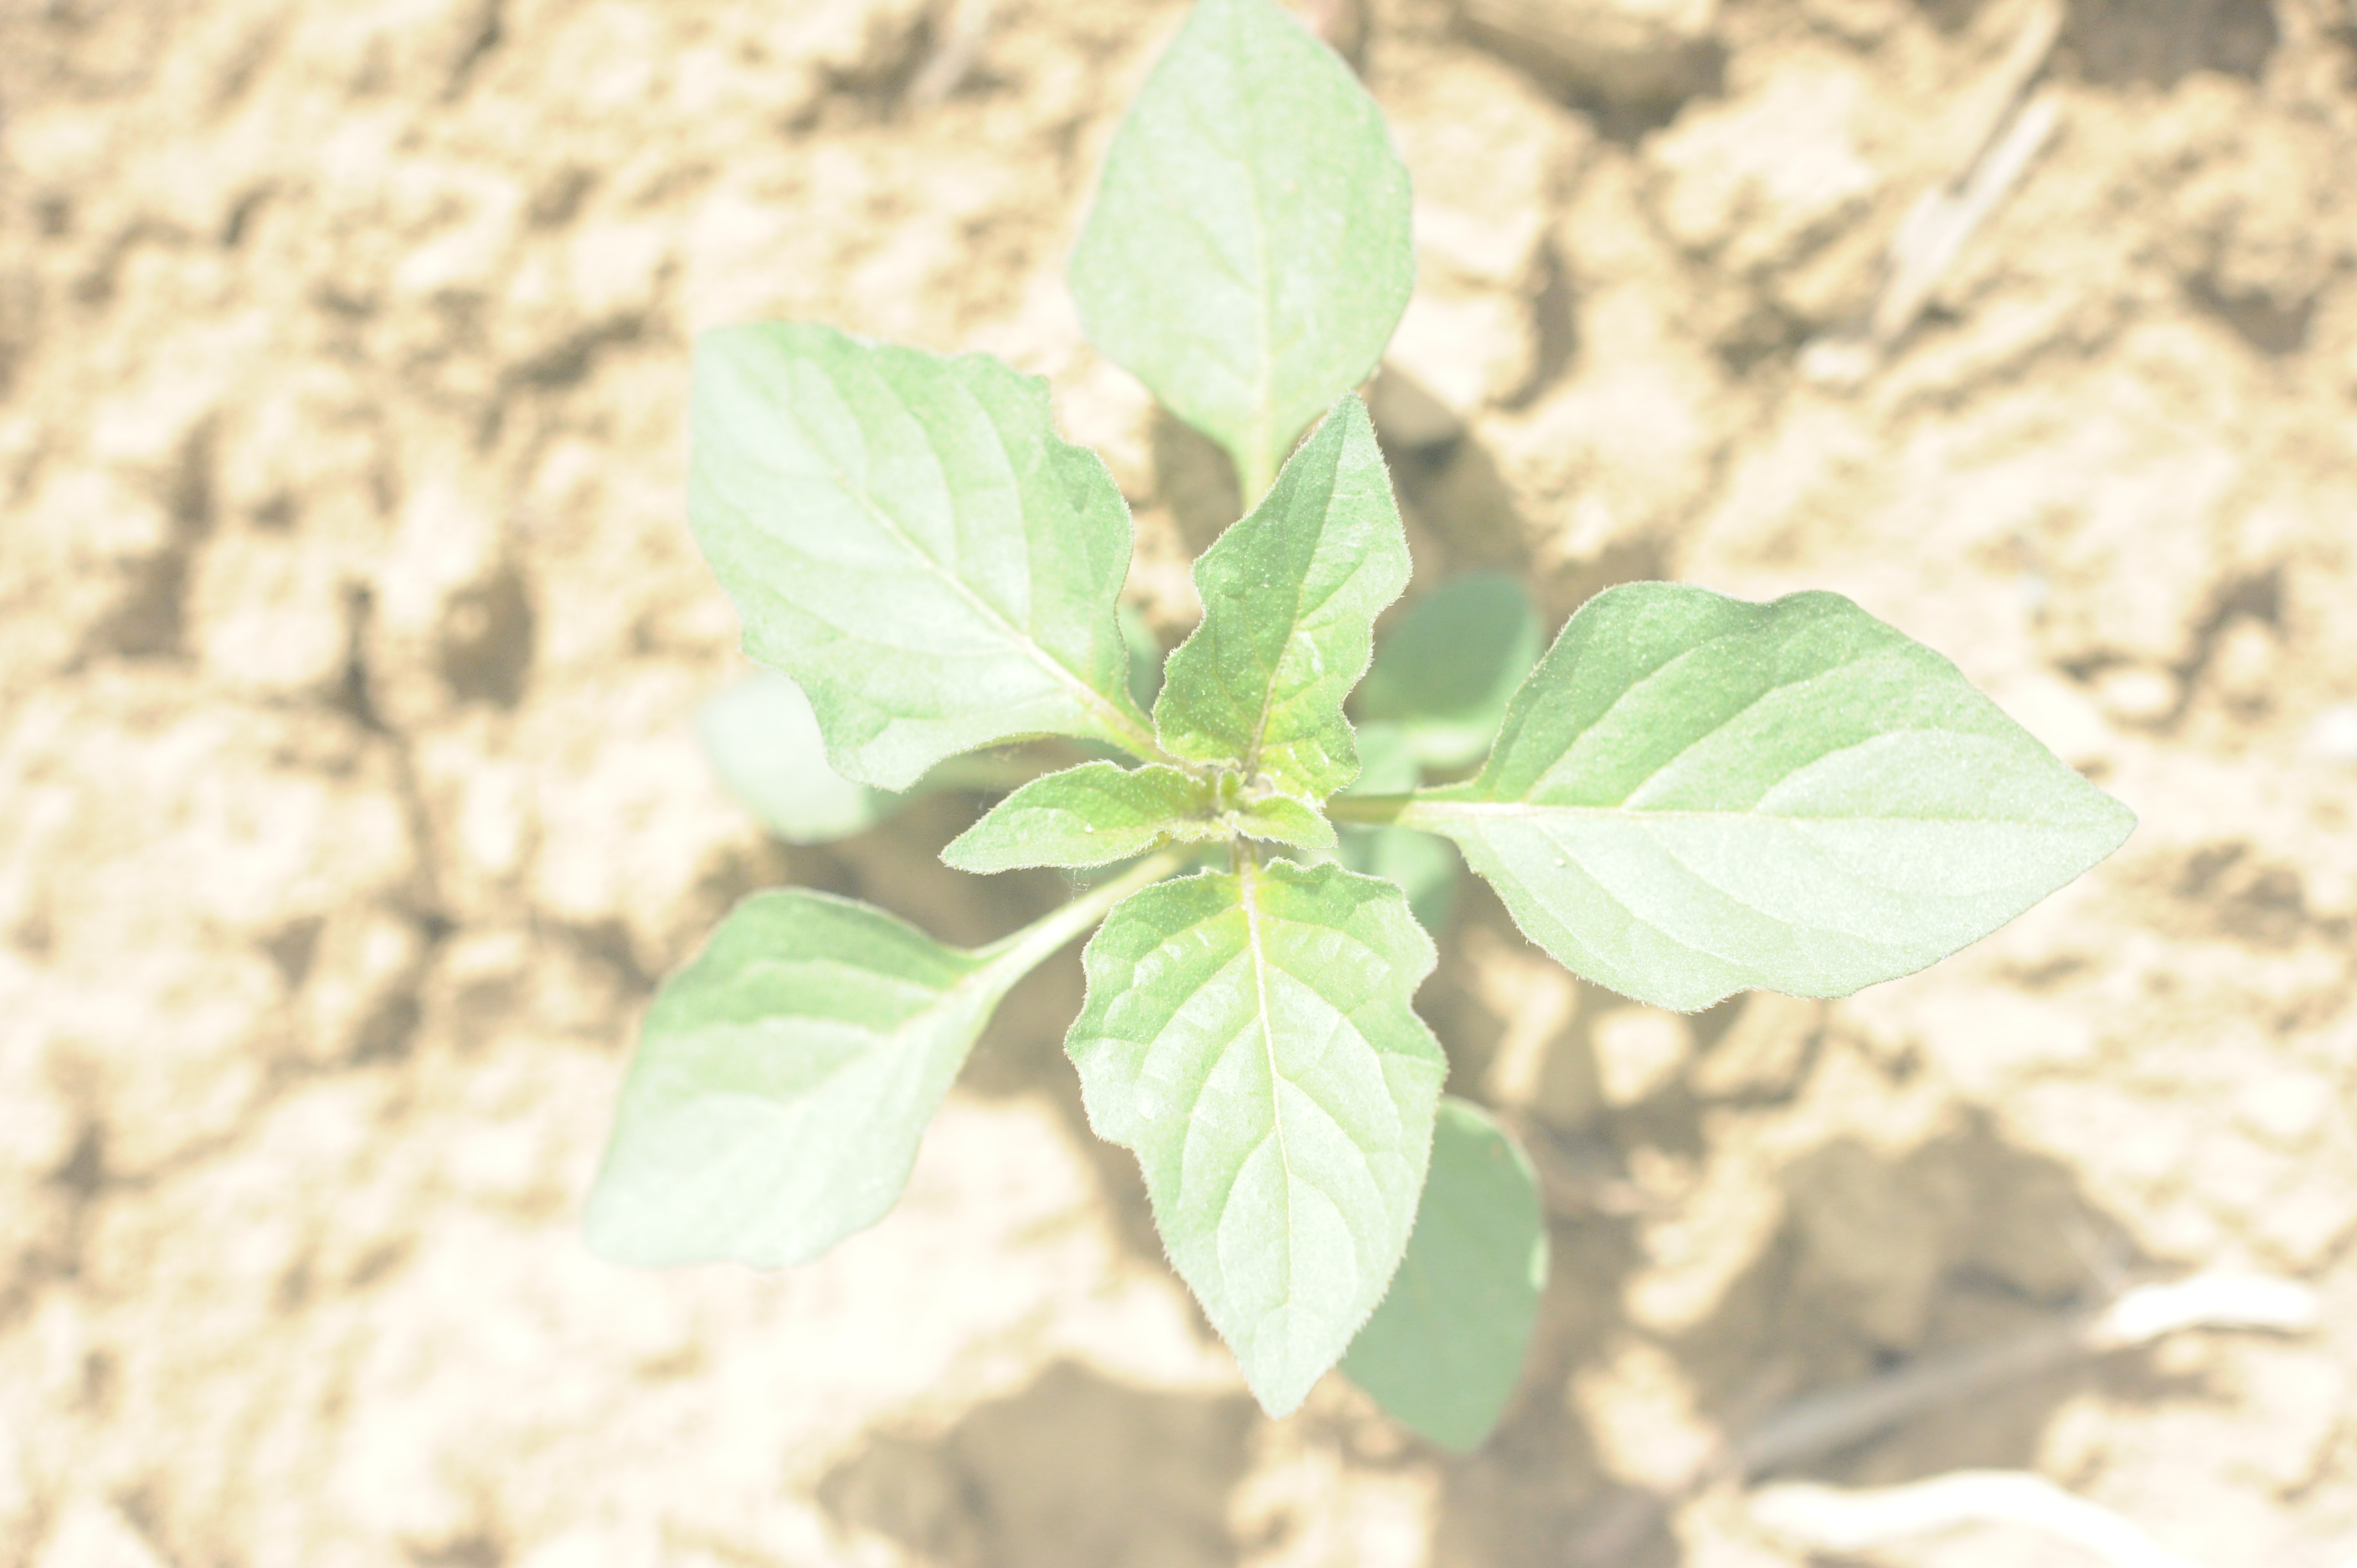
Label: black_nightshade